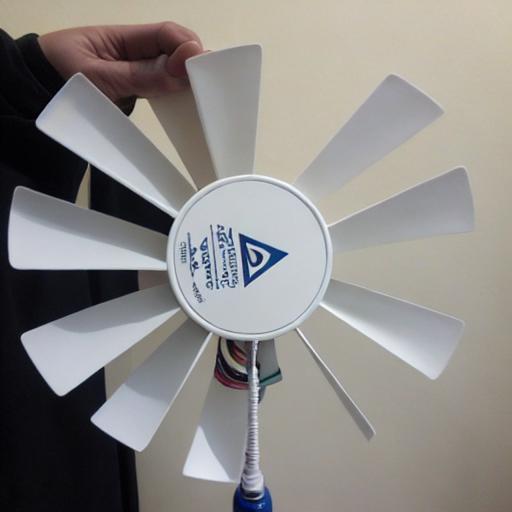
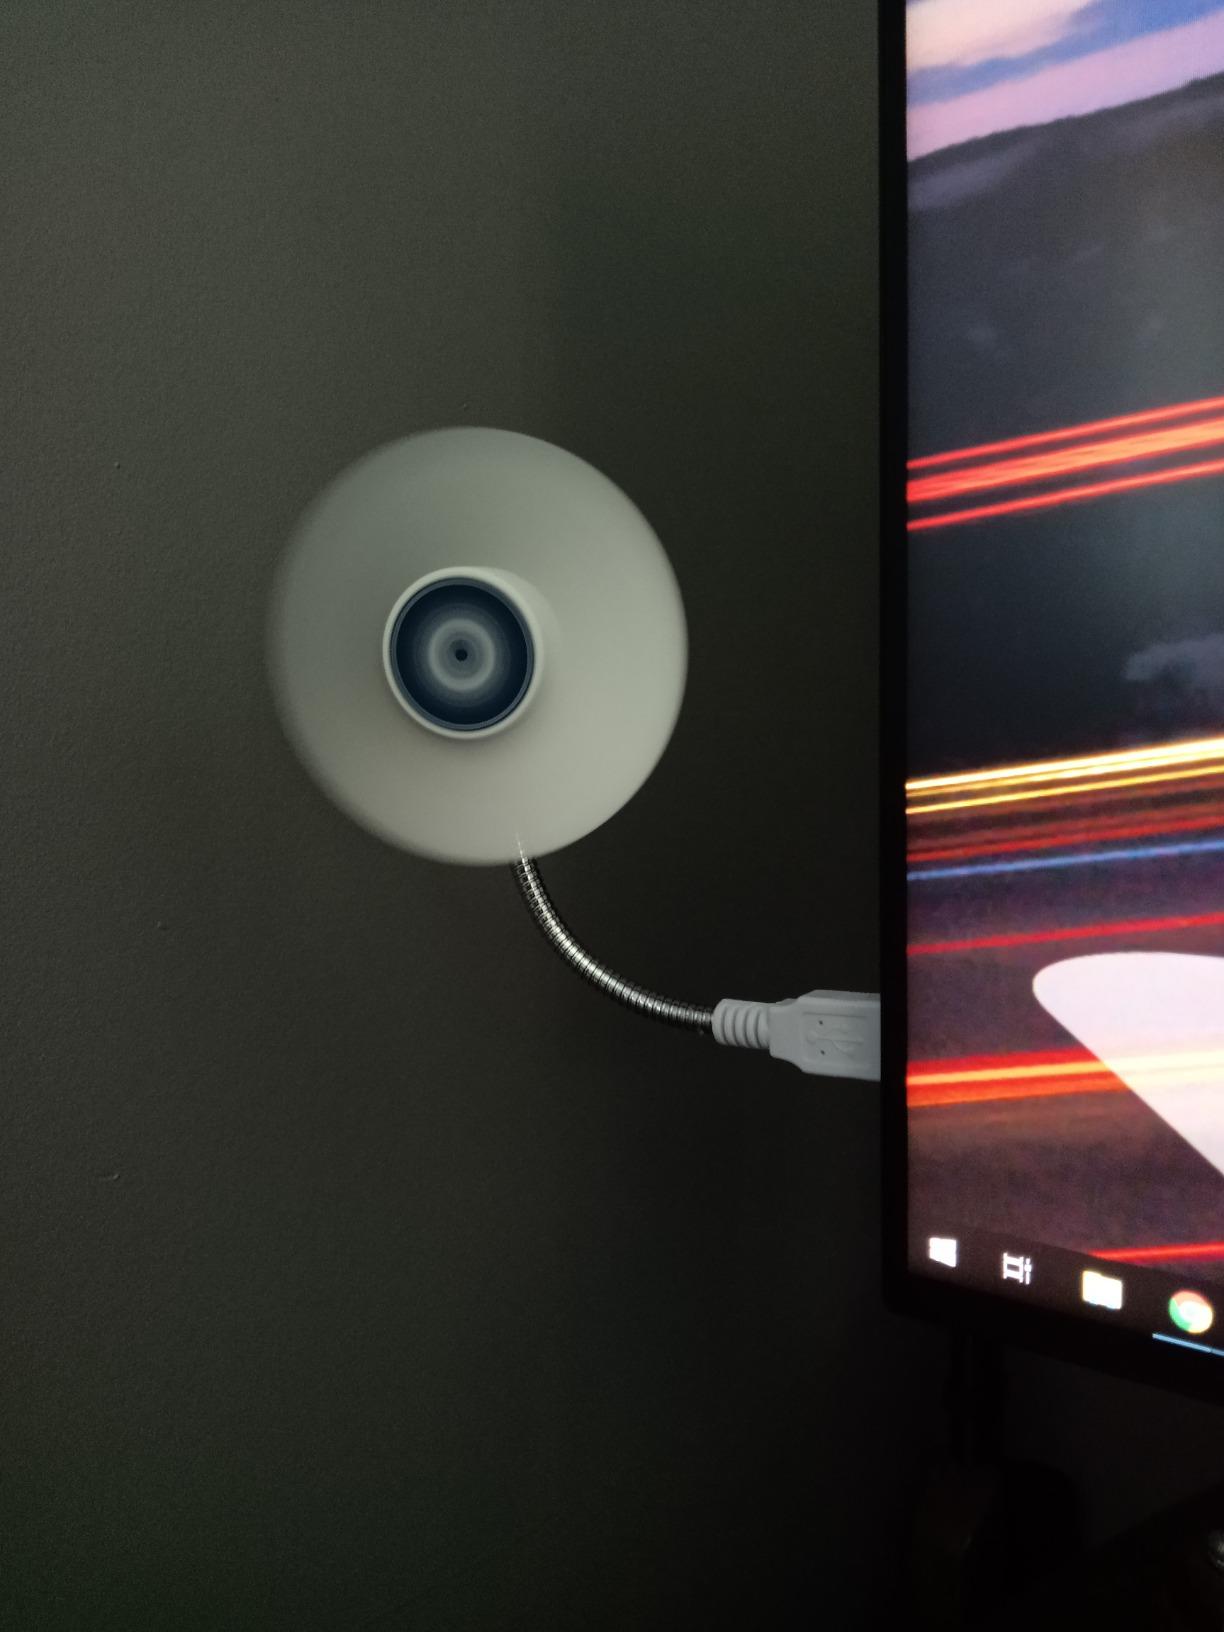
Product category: fan
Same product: no